Noor-Ali Tabandeh

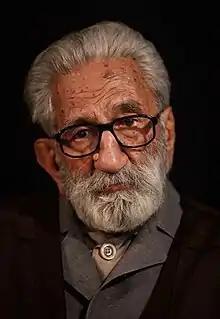
Tabandeh in October 2015

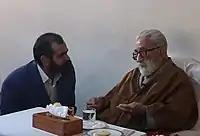
Noor-Ali Tabandeh (Iranian spiritual leader) And Kasra Nouri Sufi’s rights activist-2018

Noor-Ali Tabandeh (also known by the title Majzoub Ali Shah; , 13 October 1927 – 24 December 2019) was the spiritual leader or "Qutb" of the Ni'matullah (Sultan Ali Shahi) Gonabadi Order in Iran (Gonabadi Dervishes), which is the largest Sufi order in Iran. He was born in Beydokht, Gonabad, Iran and died in Mehr Hospital in Tehran on 24 December 2019 after two years of house arrest.